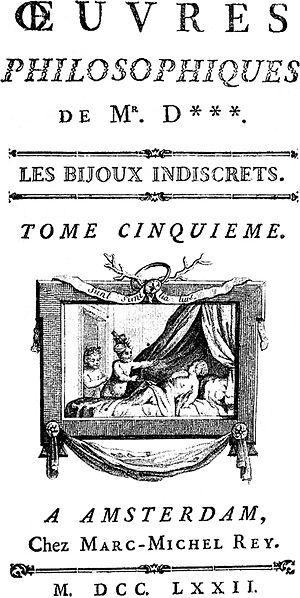
Les Bijoux indiscrets est un roman libertin publié anonymement par Denis Diderot en 1748. L'édition est clandestine, sans nom d'éditeur, mais c'est le libraire Laurent Durand qui assura la publication.
Le sexe et l'érotisme accompagnent la naissance de la littérature. Du Cantique des Cantiques au Kâmasûtra, du Banquet de Platon aux chants de Sappho, de L'Art d'aimer d'Ovide au Satyricon de Pétrone, des écrits libertins et blasphématoires du Divin Marquis à la philosophie transgressive et sacrilège de Georges Bataille, ces thèmes traversent les siècles et les civilisations.